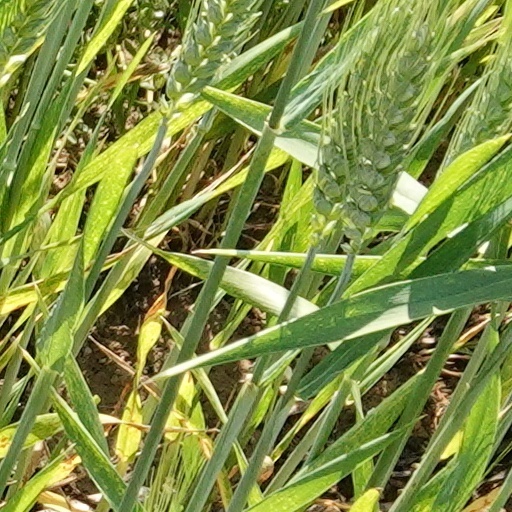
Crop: wheat